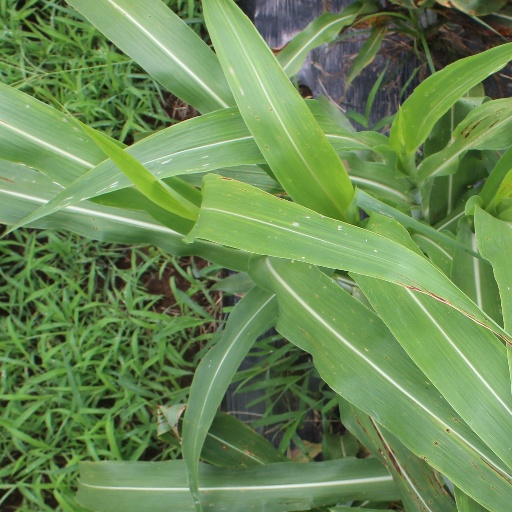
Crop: sorghum